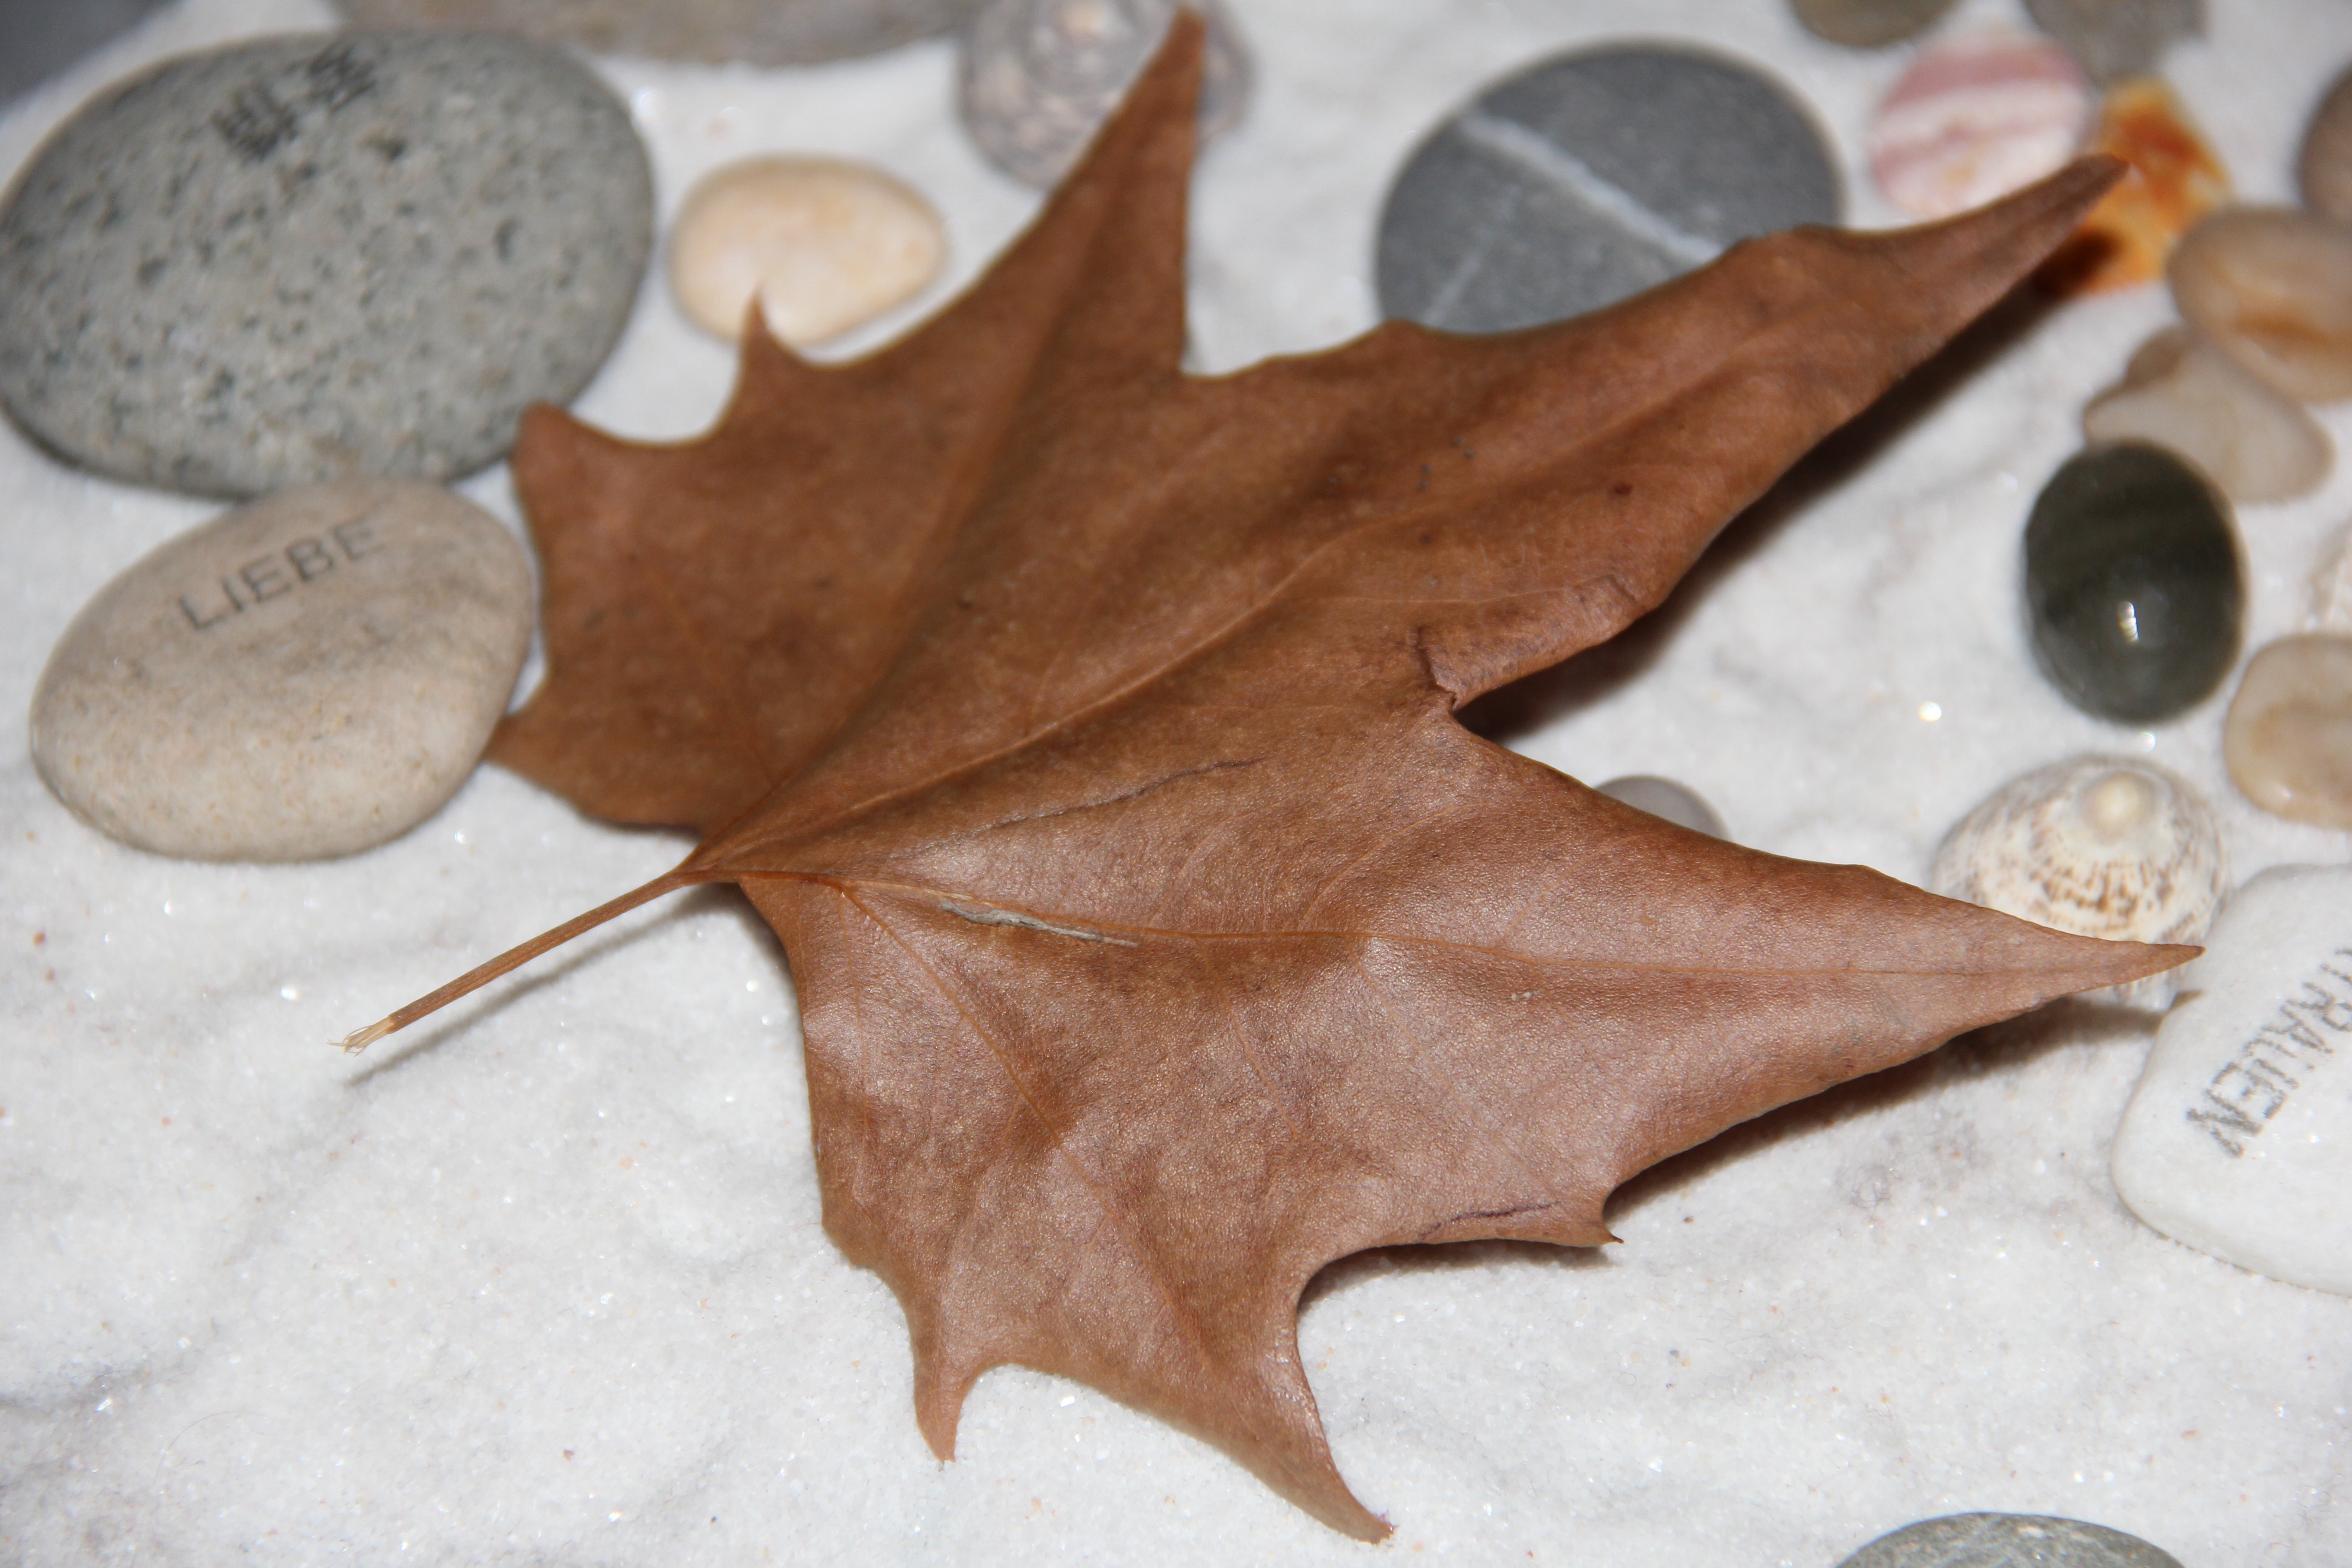
tree, plant, wood, leaf, autumn, maple leaf, stones, autumn leaf